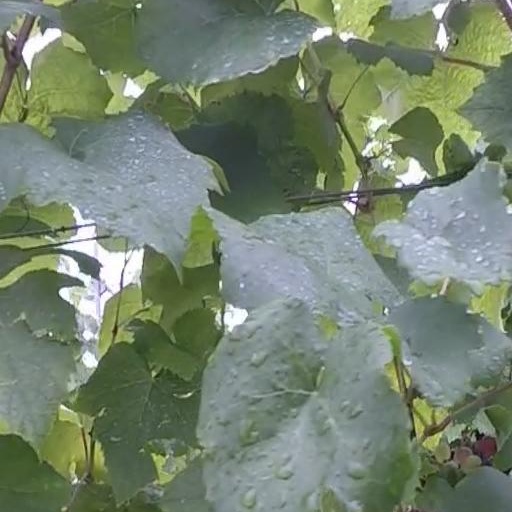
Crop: grape